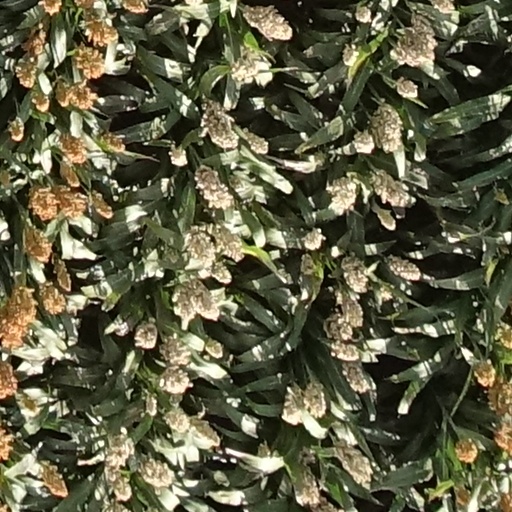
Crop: sorghum